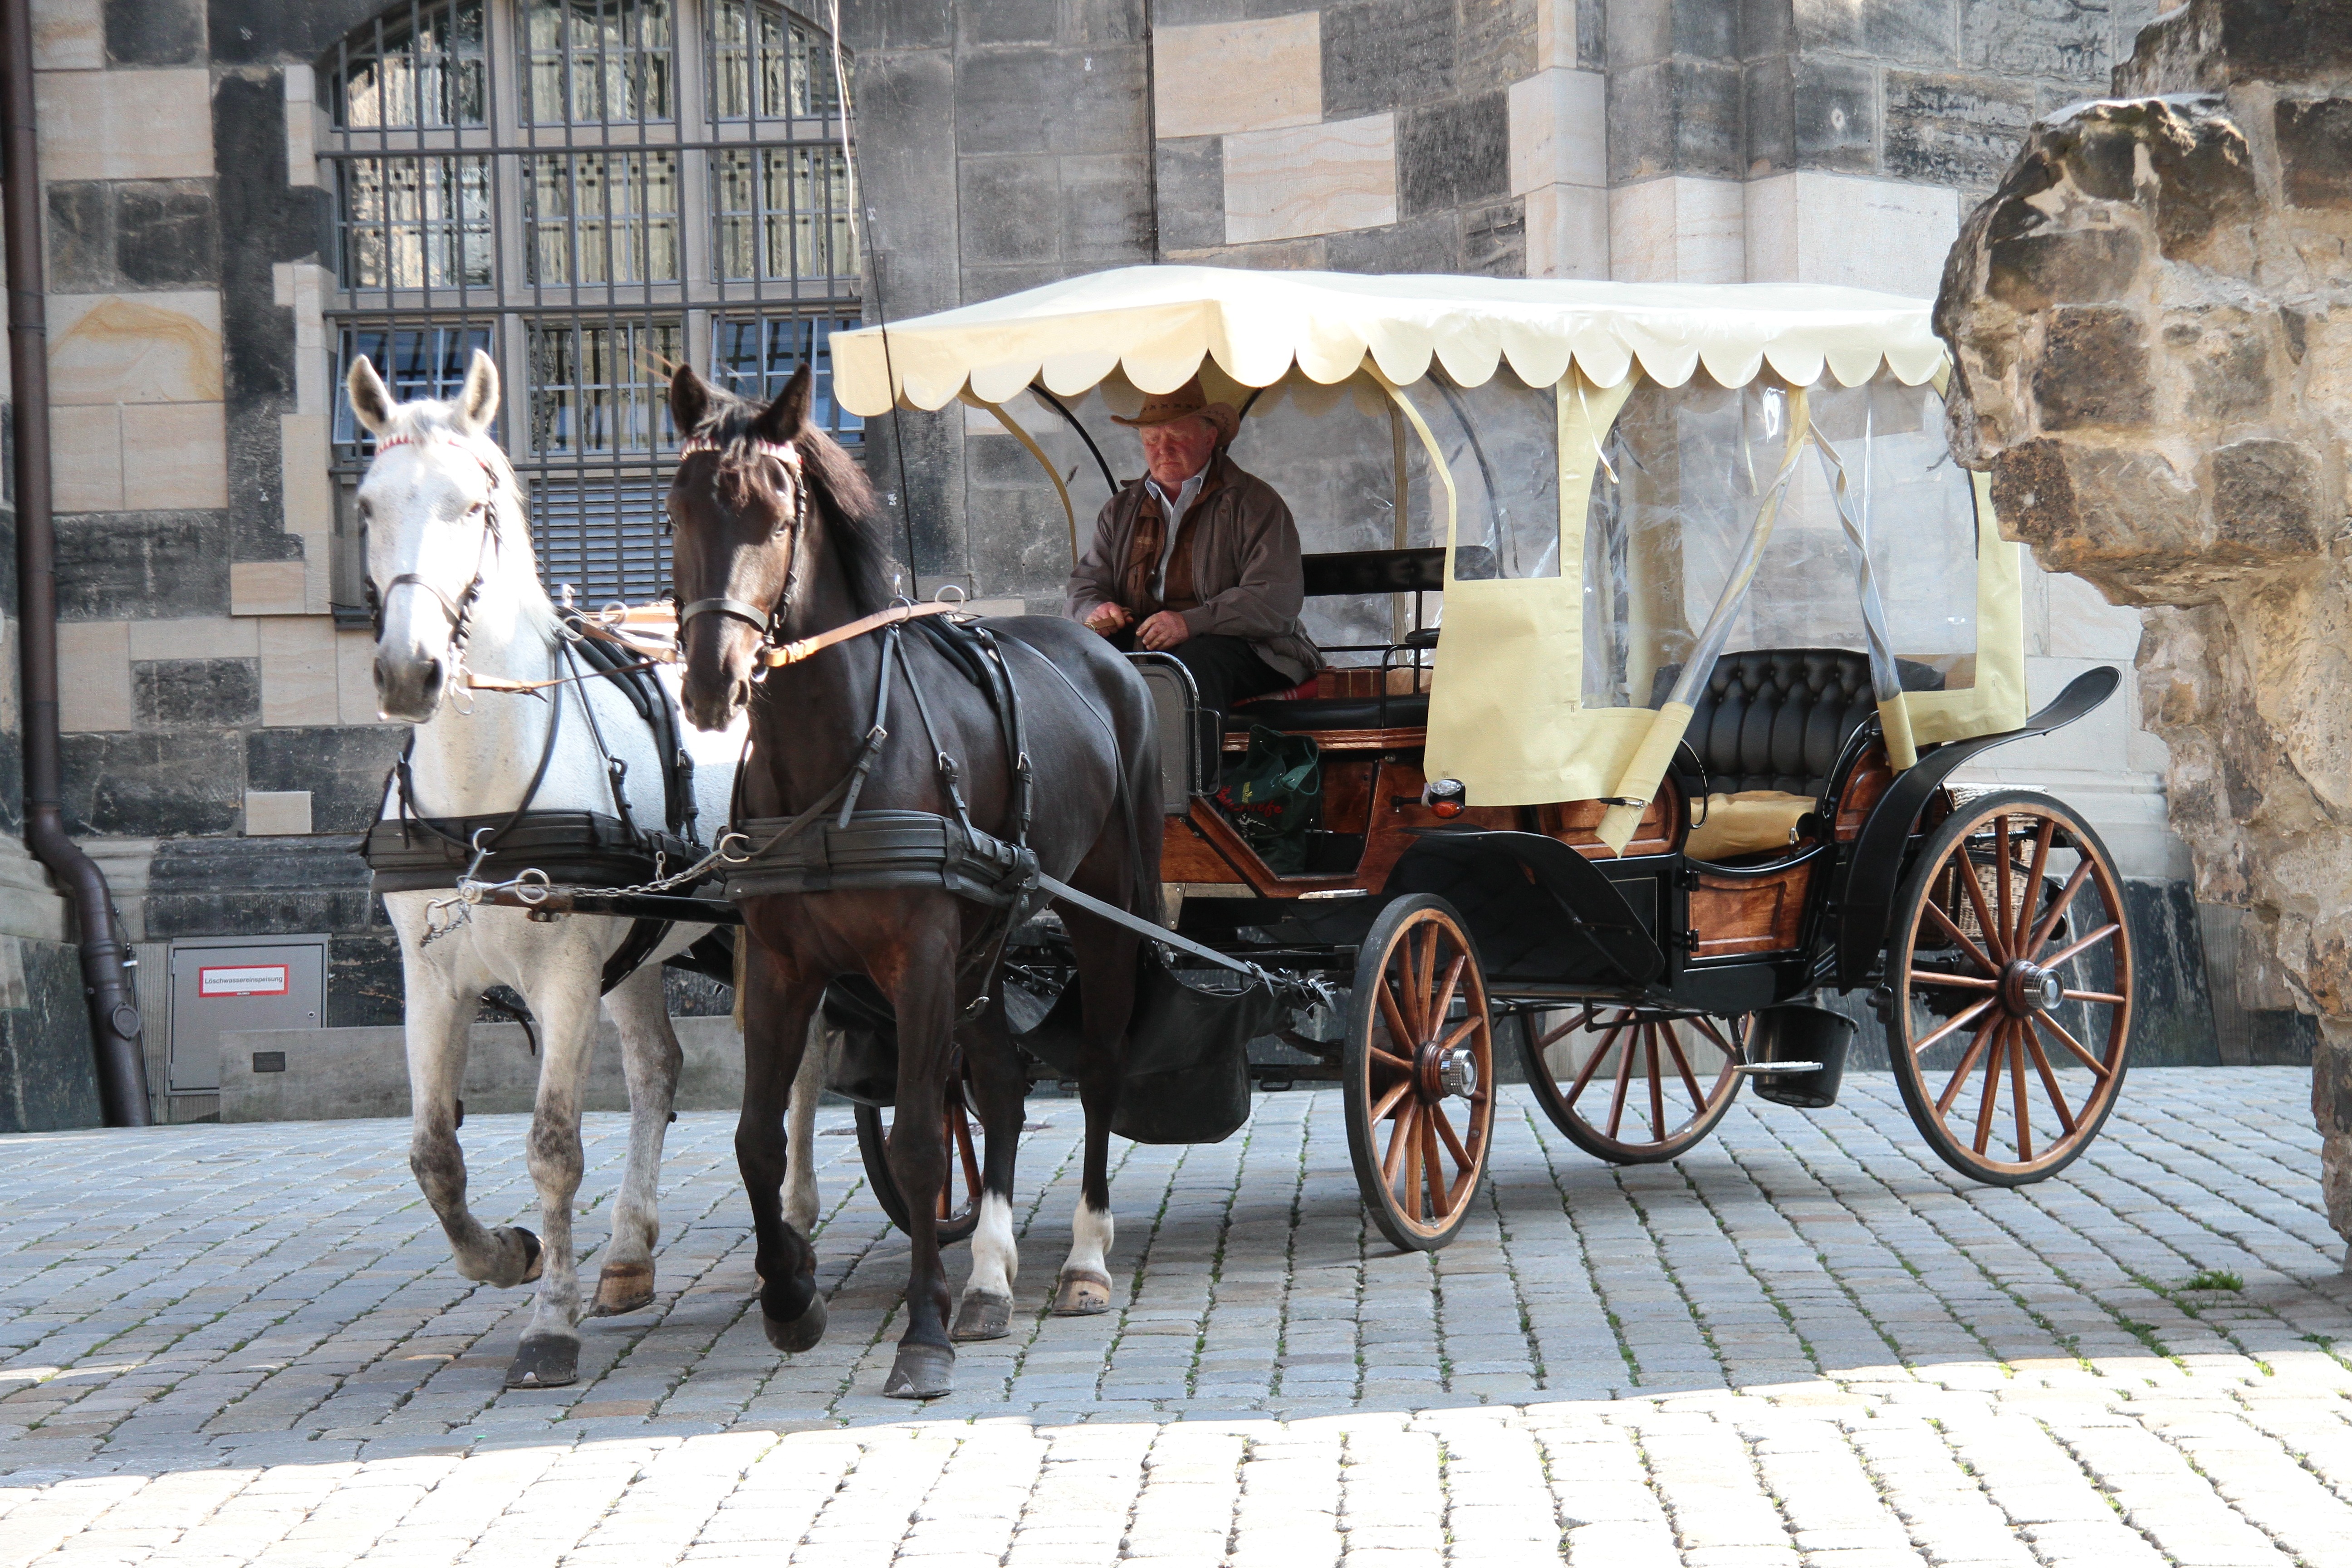
street, cart, transport, vehicle, horses, germany, carriage, coachman, frauenkirche, dresden, pack animal, horse drawn, land vehicle, horse harness, horse and buggy